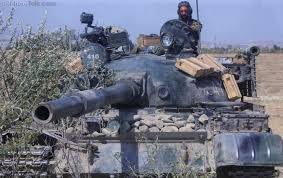
Label: Tank